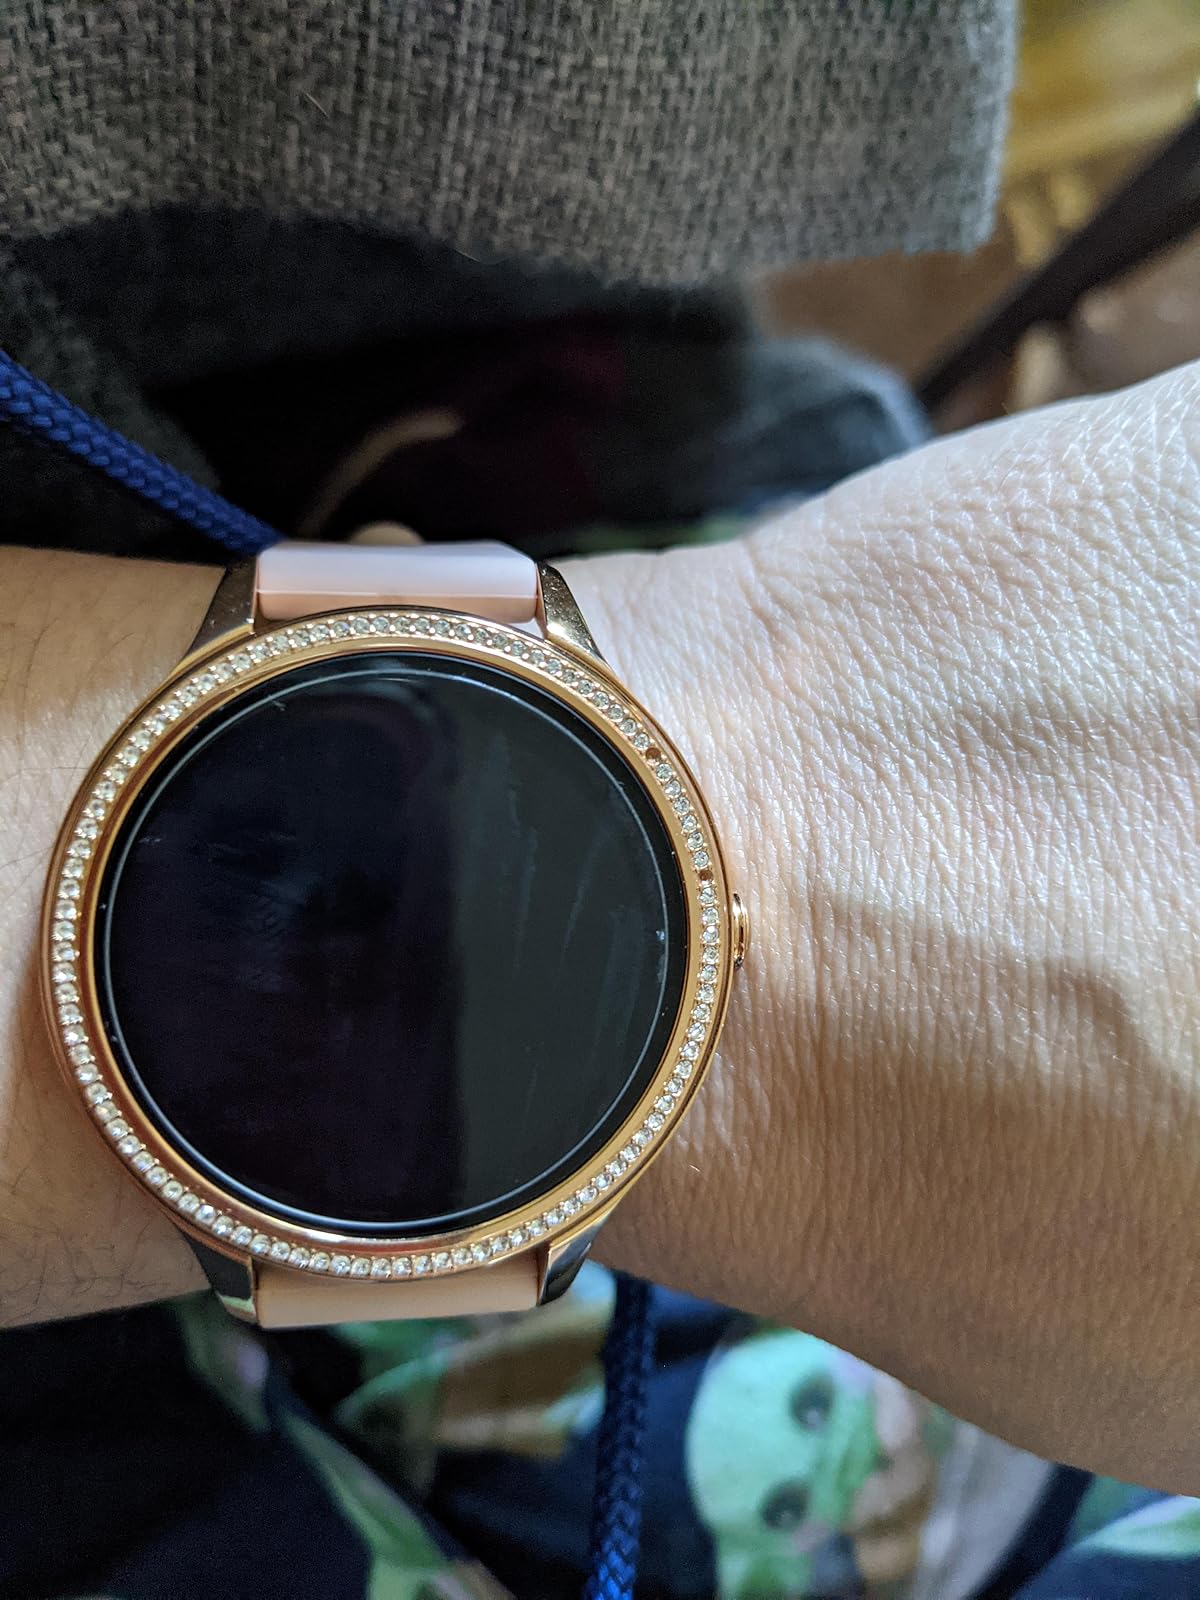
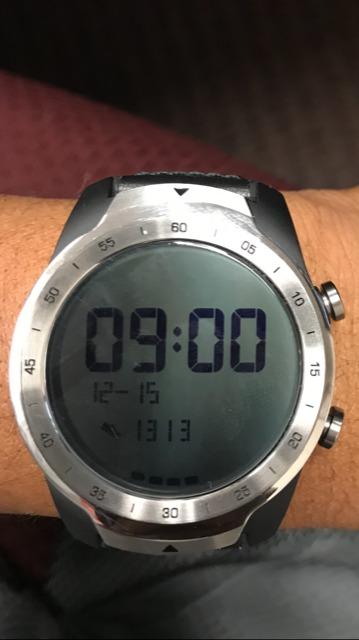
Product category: smartwatch
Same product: no